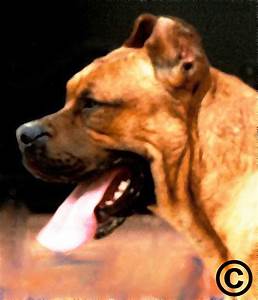
Label: dog